John Carey (congressman)

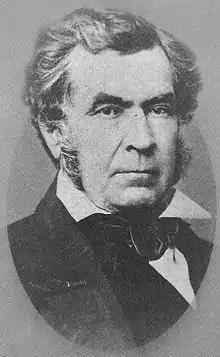

John Carey (April 5, 1792 – March 17, 1875) was an American jurist who served as a U.S. Representative from Ohio for one term from 1859 to 1861.